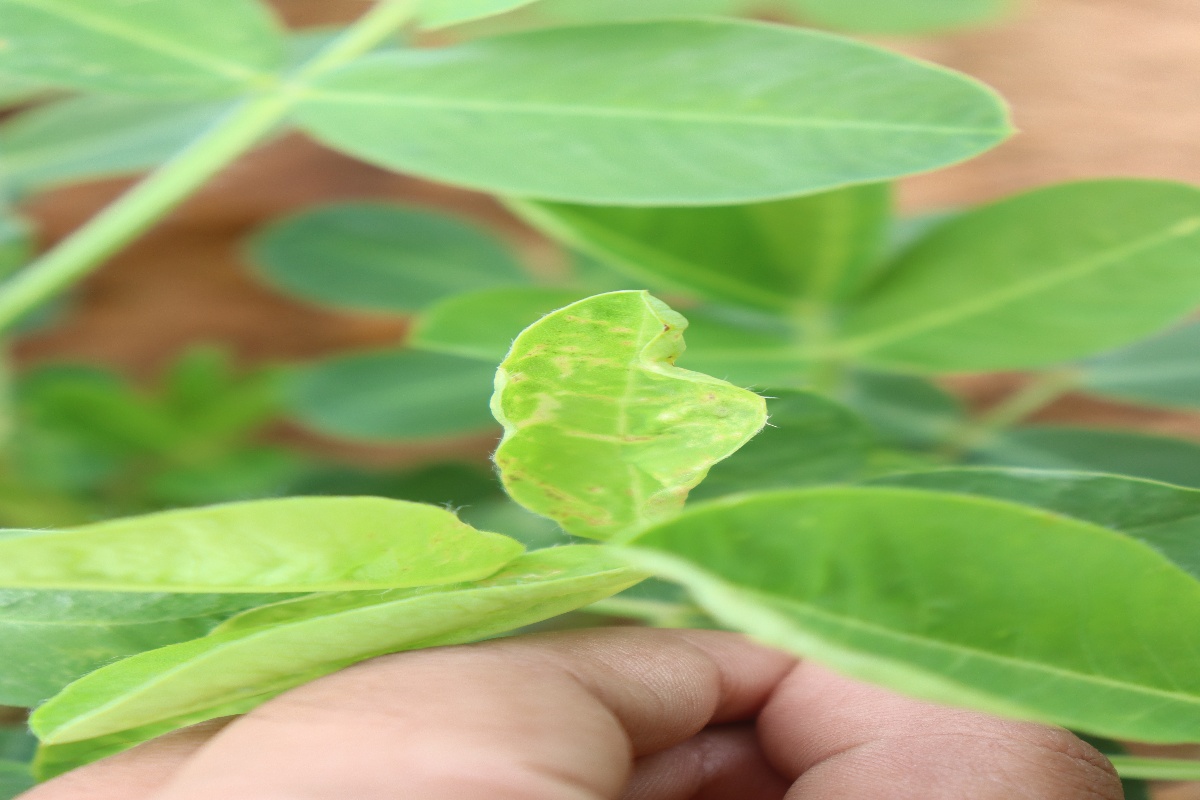
Label: healthy leaf